Retro Game Challenge 2

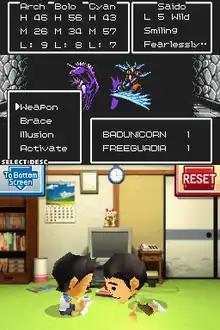
Fan translated screenshot in which the top screen shows a battle in the diegetic turn-based RPG "Guadia Quest Saga", while the bottom screen shows the child main characters playing the game.

"Retro Game Challenge 2" largely consists of NES-styled games reminiscent of actual games released in the late 1980s through mid-1990s. The game also features games styled after Super NES, Game Boy, Game Boy Color and Famicom Disk System games, as well as variants on games included in "Retro Game Challenge" and a "game trainer" modeled after a "Game & Watch". All together, the title has 15 games in one.